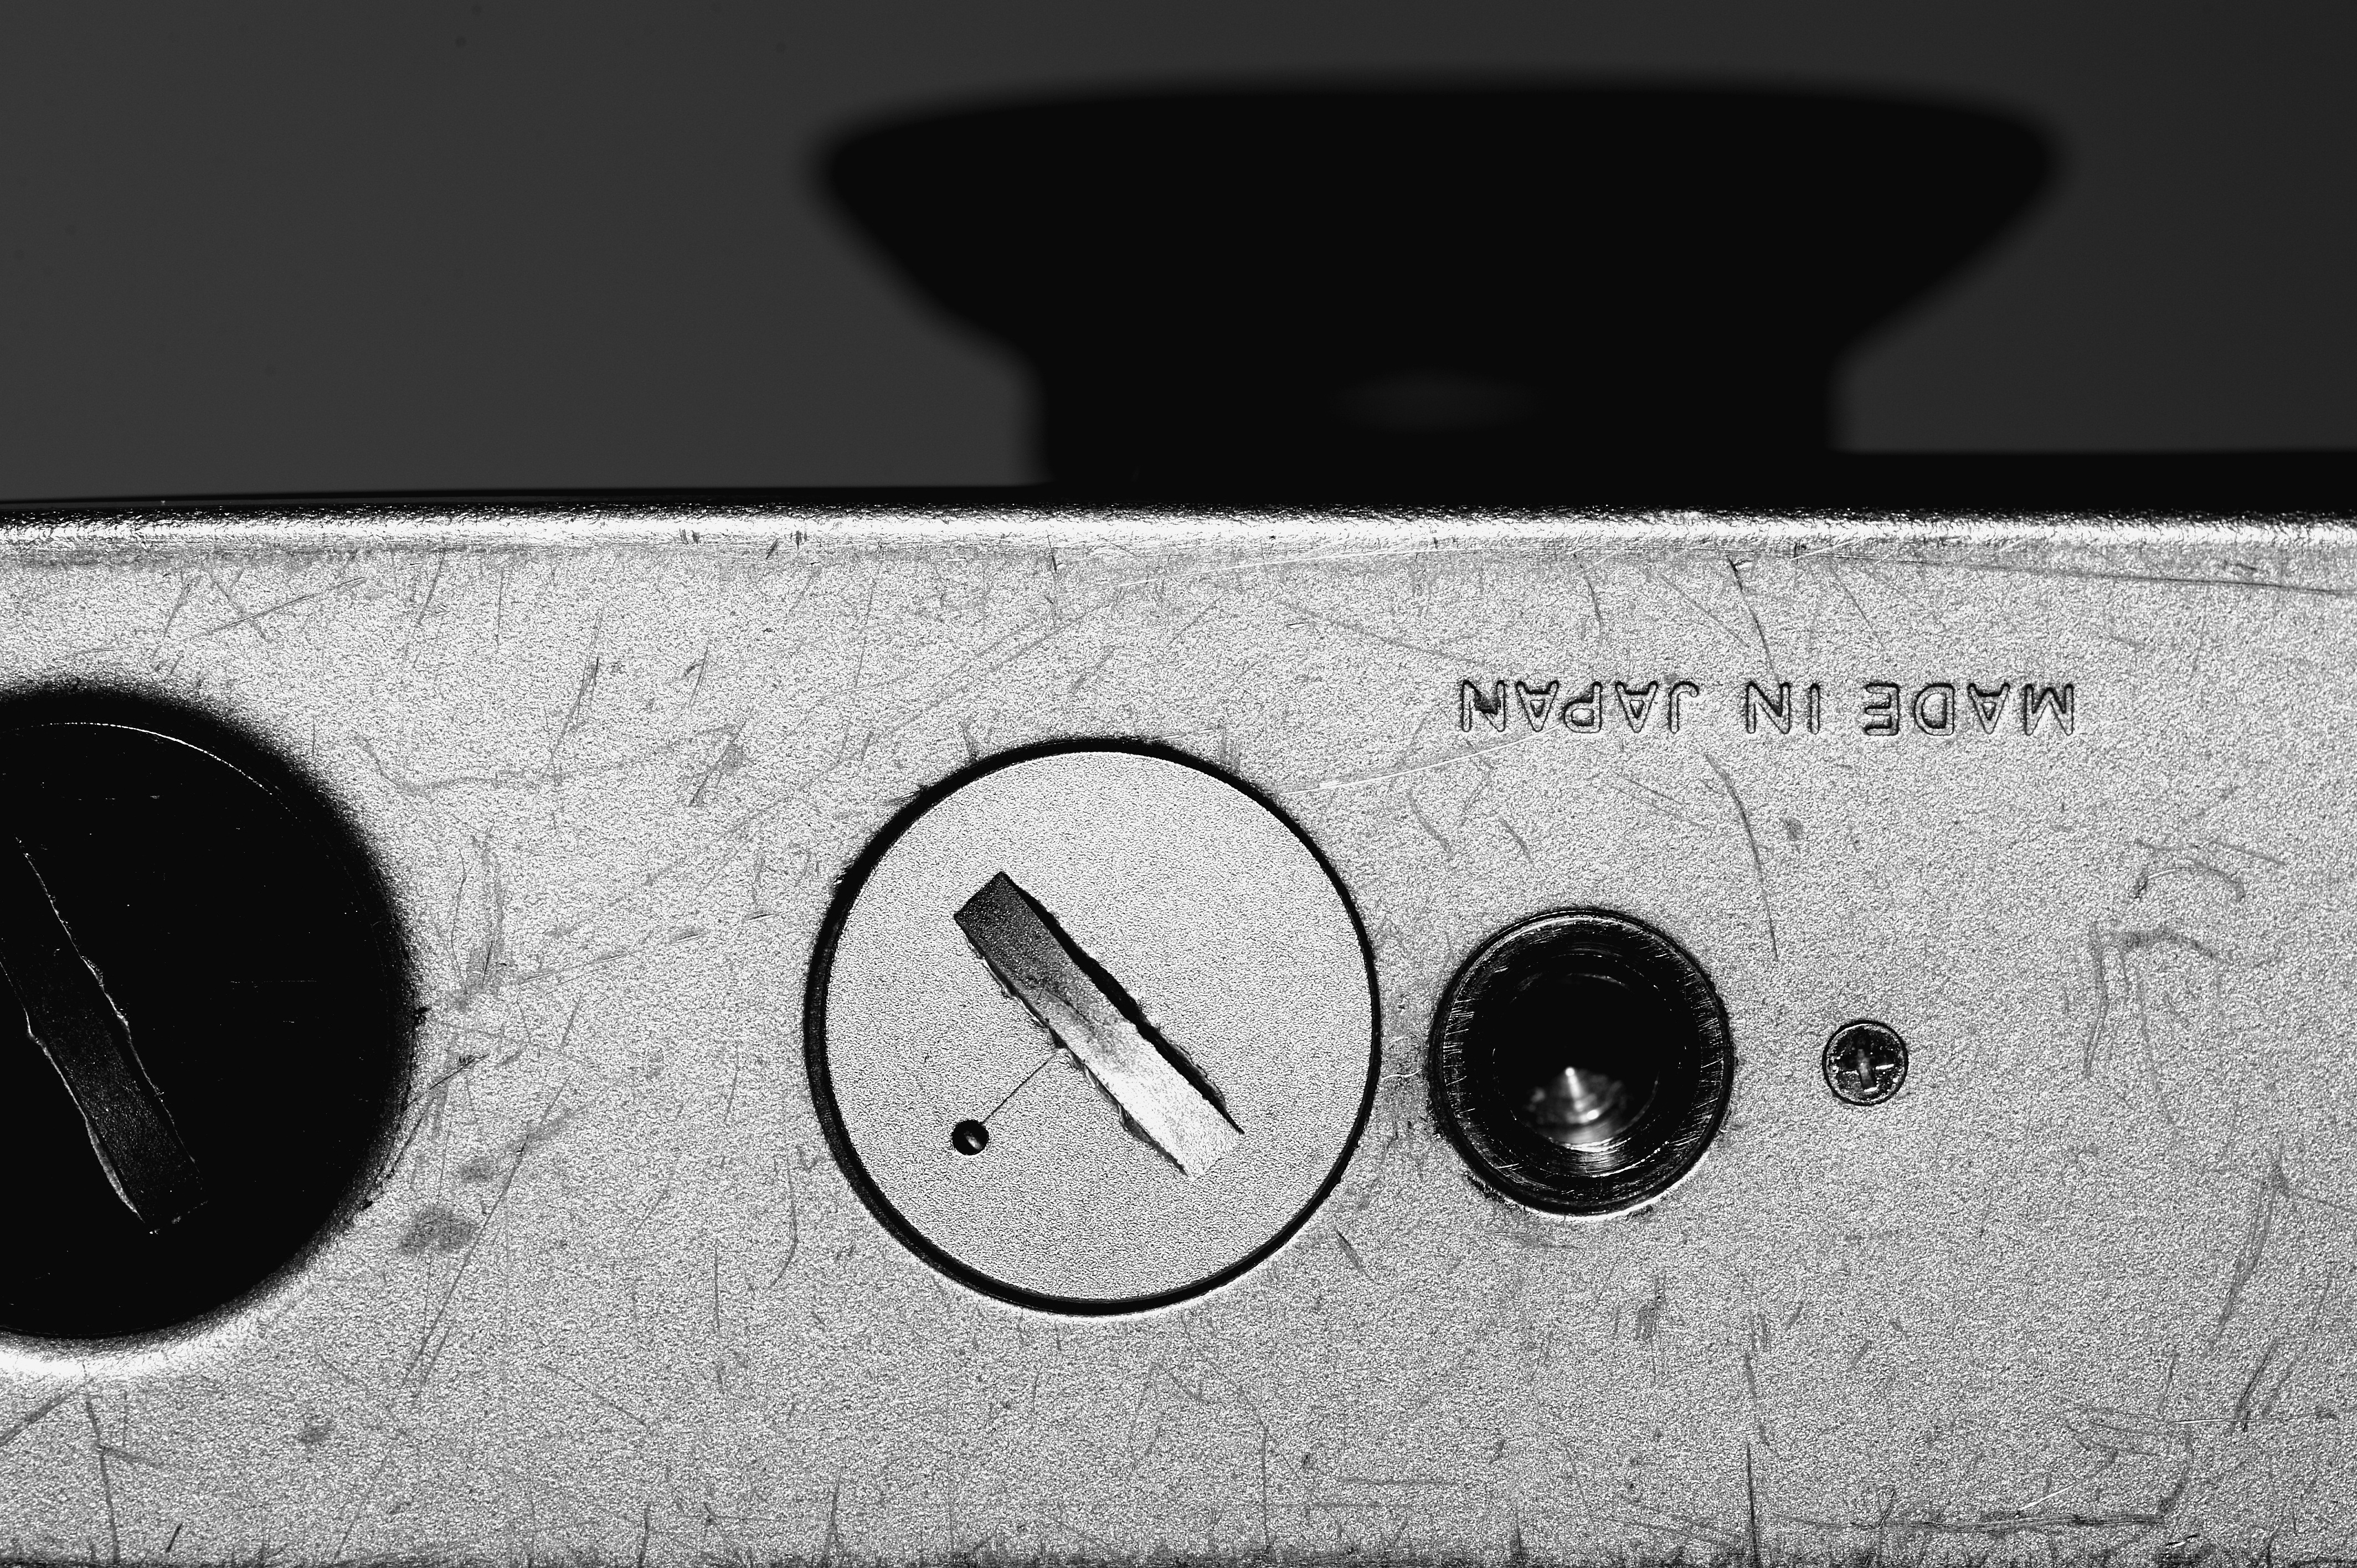
black and white, white, photography, number, black, monochrome, close up, font, eye, glasses, shape, covers, monochrome photography, camera breechblock, breechblock, titanium, battery cover, tripod thread, nikonf3t